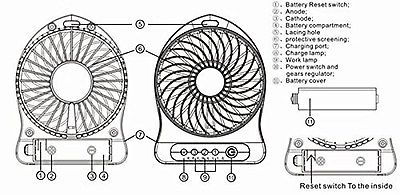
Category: fan